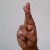
The image shows a hand gesture representing the letter 'R' in Indian Sign Language.